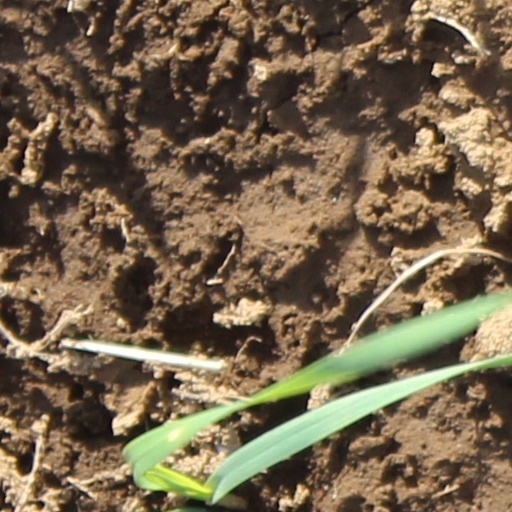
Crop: wheat